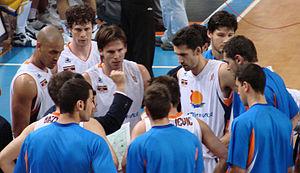
Le Club Menorca Basquet, était un club espagnol de basket-ball basé à Mahon. Le club a joué en Liga ACB soit le plus haut niveau du championnat espagnol.